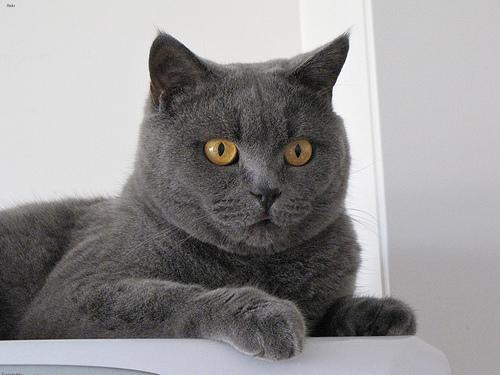
British Shorthair